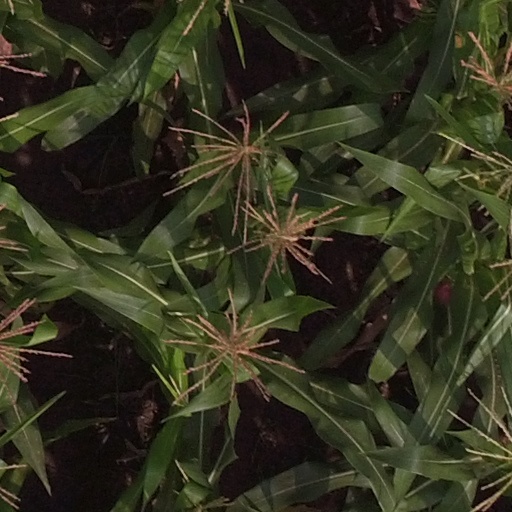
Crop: maize; corn